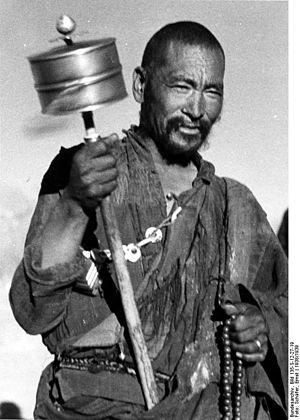
Le titre de lama est donné à un enseignant religieux du bouddhisme tibétain. "LAMA : traduisant le sanscrit 'gourou', 'lama' désigne le maître spirituel, plus précisément, dans le cadre du vajrayana. À l'origine, le terme était réservé aux maîtres pleinement réalisés. De nos jours, il s'applique aussi à des personnes ayant une certaine expérience de la voie et pouvant l'enseigner. La plupart des lamas sont des moines, mais certains peuvent être mariés, notamment dans la lignée nyingmapa. Tous les moines ne sont pas nécessairement des lamas." "LAMA : littéralement 'celui qui se tient plus haut'. Dans le bouddhisme tibétain, maître jouissant de la vénération de ses disciples, parce qu'il représente une incarnation pure de la doctrine bouddhique. Fort de son autorité morale, il peut diriger un ou plusieurs monastères ; il exerce aussi une influence sur le plan politique. Le titre honorifique de Rimpoche, attribué à certains maîtres particulièrement qualifiés, souligne leur exceptionnelle valeur spirituelle. Toutefois, le terme de lama est aujourd'hui couramment utilisé comme formule de politesse pour s'adresser à un moine tibétain, quel que soit son niveau d'évolution spirituelle.